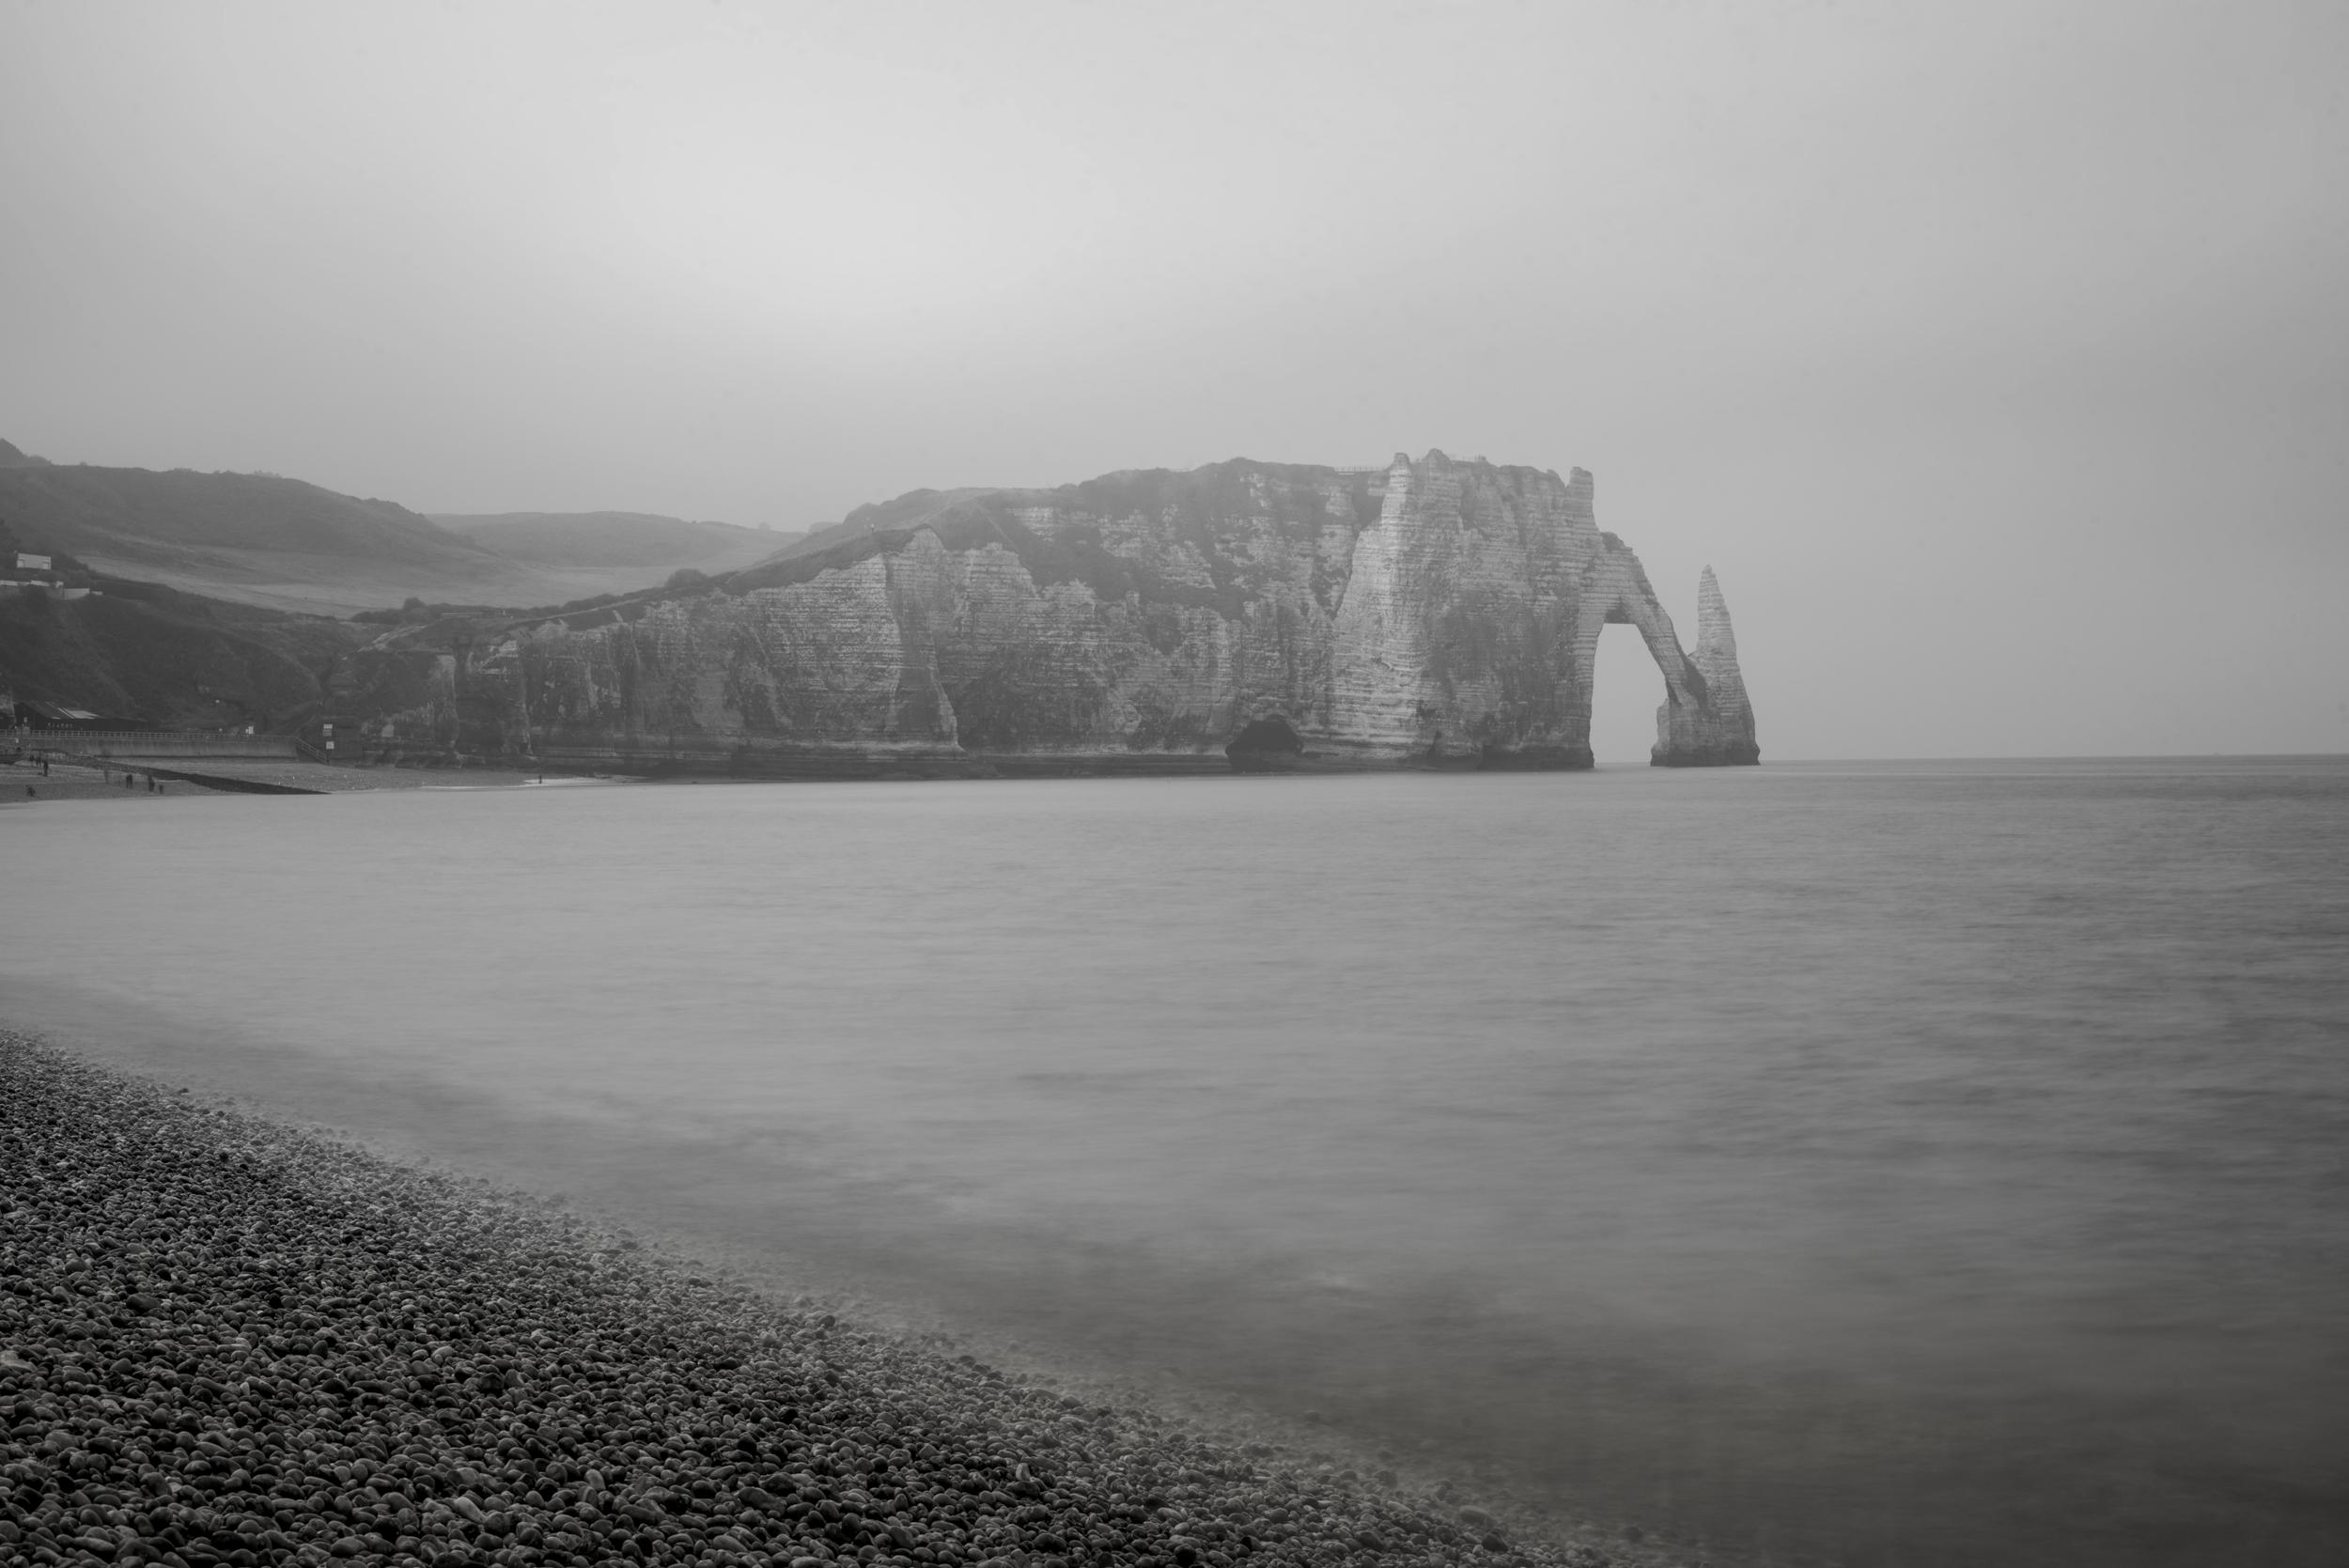
sea, coast, water, rock, ocean, horizon, cloud, black and white, fog, mist, photography, morning, shore, wave, lake, dawn, france, europe, reflection, weather, bay, reservoir, nikon, monochrome, body of water, mer, noiretblanc, poselongue, d750, falaise, coeuruyann, 500mmf18, longueexposure, normandie, etretat, monochrome photography, atmospheric phenomenon